Alexander Joel (official)

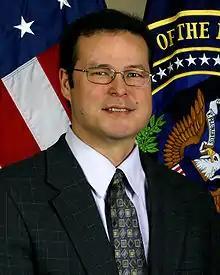

Alexander W. Joel is the first Civil Liberties Protection Officer for the U.S. Office of the Director of National Intelligence. He was appointed to the position by Director John Negroponte on December 7, 2005.